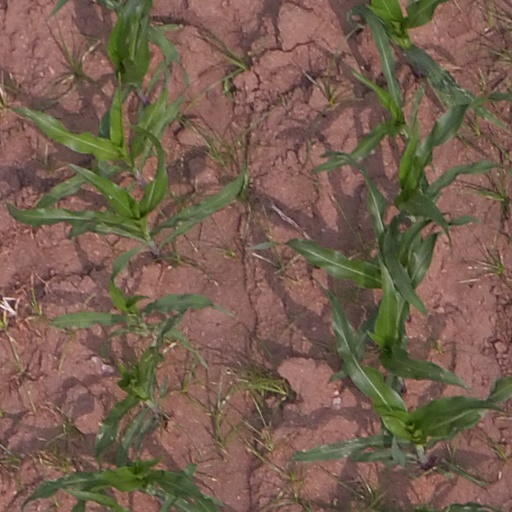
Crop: maize; corn